Anāgāmi

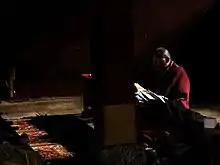
Anagami

In Buddhism, an anāgāmin (Sanskrit; Pāli: "anāgāmī", lit. "non-returning") is a partially enlightened person who has cut off the first five fetters that bind the ordinary mind. "Anāgāmins" are the third of the four aspirants.